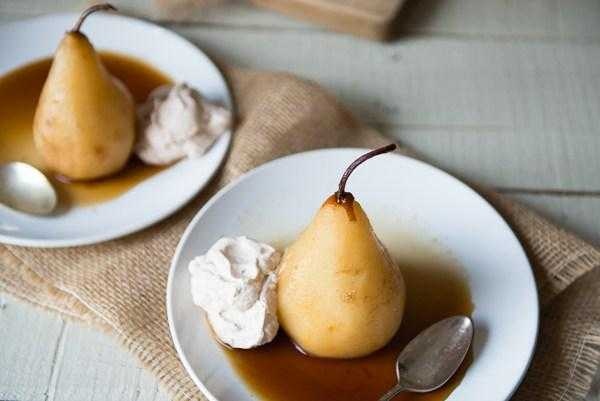
Label: Pear